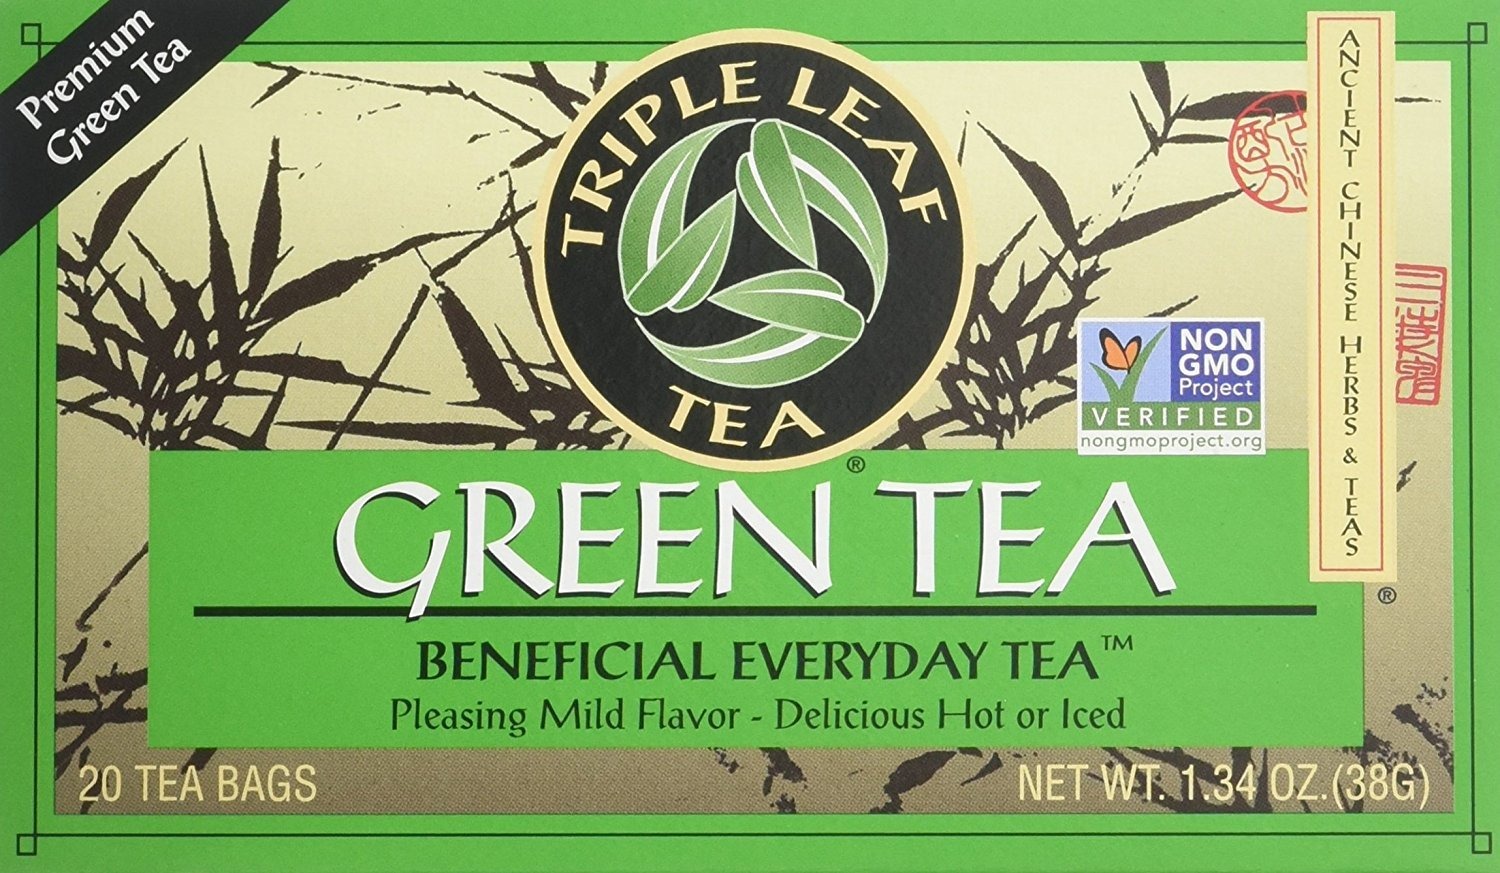
Item Name: Green Tea-Premium Triple Leaf Tea 20 Bag
Bullet Point 1: Ancient Chinese Herbs and Teas
Bullet Point 2: Beneficial Everyday Tea
Bullet Point 3: Pleasing Mild Flavor
Bullet Point 4: Delicious Hot or Iced
Bullet Point 5: Contains Caffeine
Product Description: Ancient Chinese Herbs & Teas Beneficial Everyday Tea Pleasing Mild Flavor Delicious Hot or Iced Contains Caffeine Non GMO Project Verified Premium Quality Tea, Naturally Delicious T he Green Tea Tradition Triple Leaf Green Tea is delicious, aromatic and mild, whether steeped for a few minutes or longer. The freshly picked tea leaves are gently heated then dried. This treatment stops the process that would change the nutrients and keeps the leaves green. It preserves the fresh, smooth taste, inviting aroma and light color of the brewed tea. Green tea has been consumed in China for thousands of years. It is popular as a refreshing, soothing and uplifting beverage. Enjoy it hot or iced, as is, or try adding lemon and your favorite sweetener. Triple Leaf Tea's Ancient Chinese Herbs & Teas Enjoy our Non-GMO Project Verified, delicious, authentic traditional Chinese wellness formulas, herbs and teas. Herbs are often blended together, and prepared and consumed as teas. Different parts of plants are used, including the leaves, stems, roots, bark, seeds and flowers. The Chinese use of herbs and teas dates back thousands of years, and has been passed on from generation to generation. The company owner can remember stories of his grandfather selling herbs and teas in his village in China. Enjoy these teas hot or iced. We wish you harmony, balance and well-being.
Value: 20.0
Unit: Count

Price: 6.055